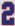
Number: 2